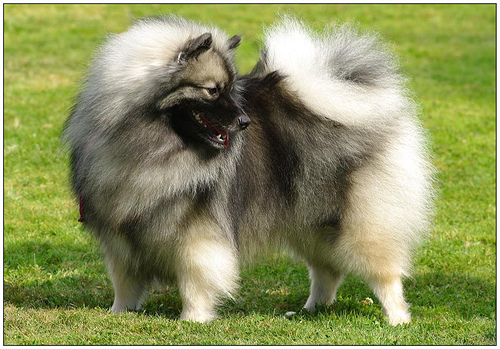
Animal: dog
Breed: keeshond